La Palma d'Ebre

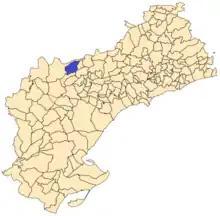
Location of La Palma d'Ebre municipal term within Tarragona Province

La Palma d'Ebre is a municipality in the comarca of Ribera d'Ebre, Tarragona Province, Catalonia, Spain. Despite its name, it is not located close to the Ebre river. There is a reservoir less than 1 km north of the town. It has a population of .